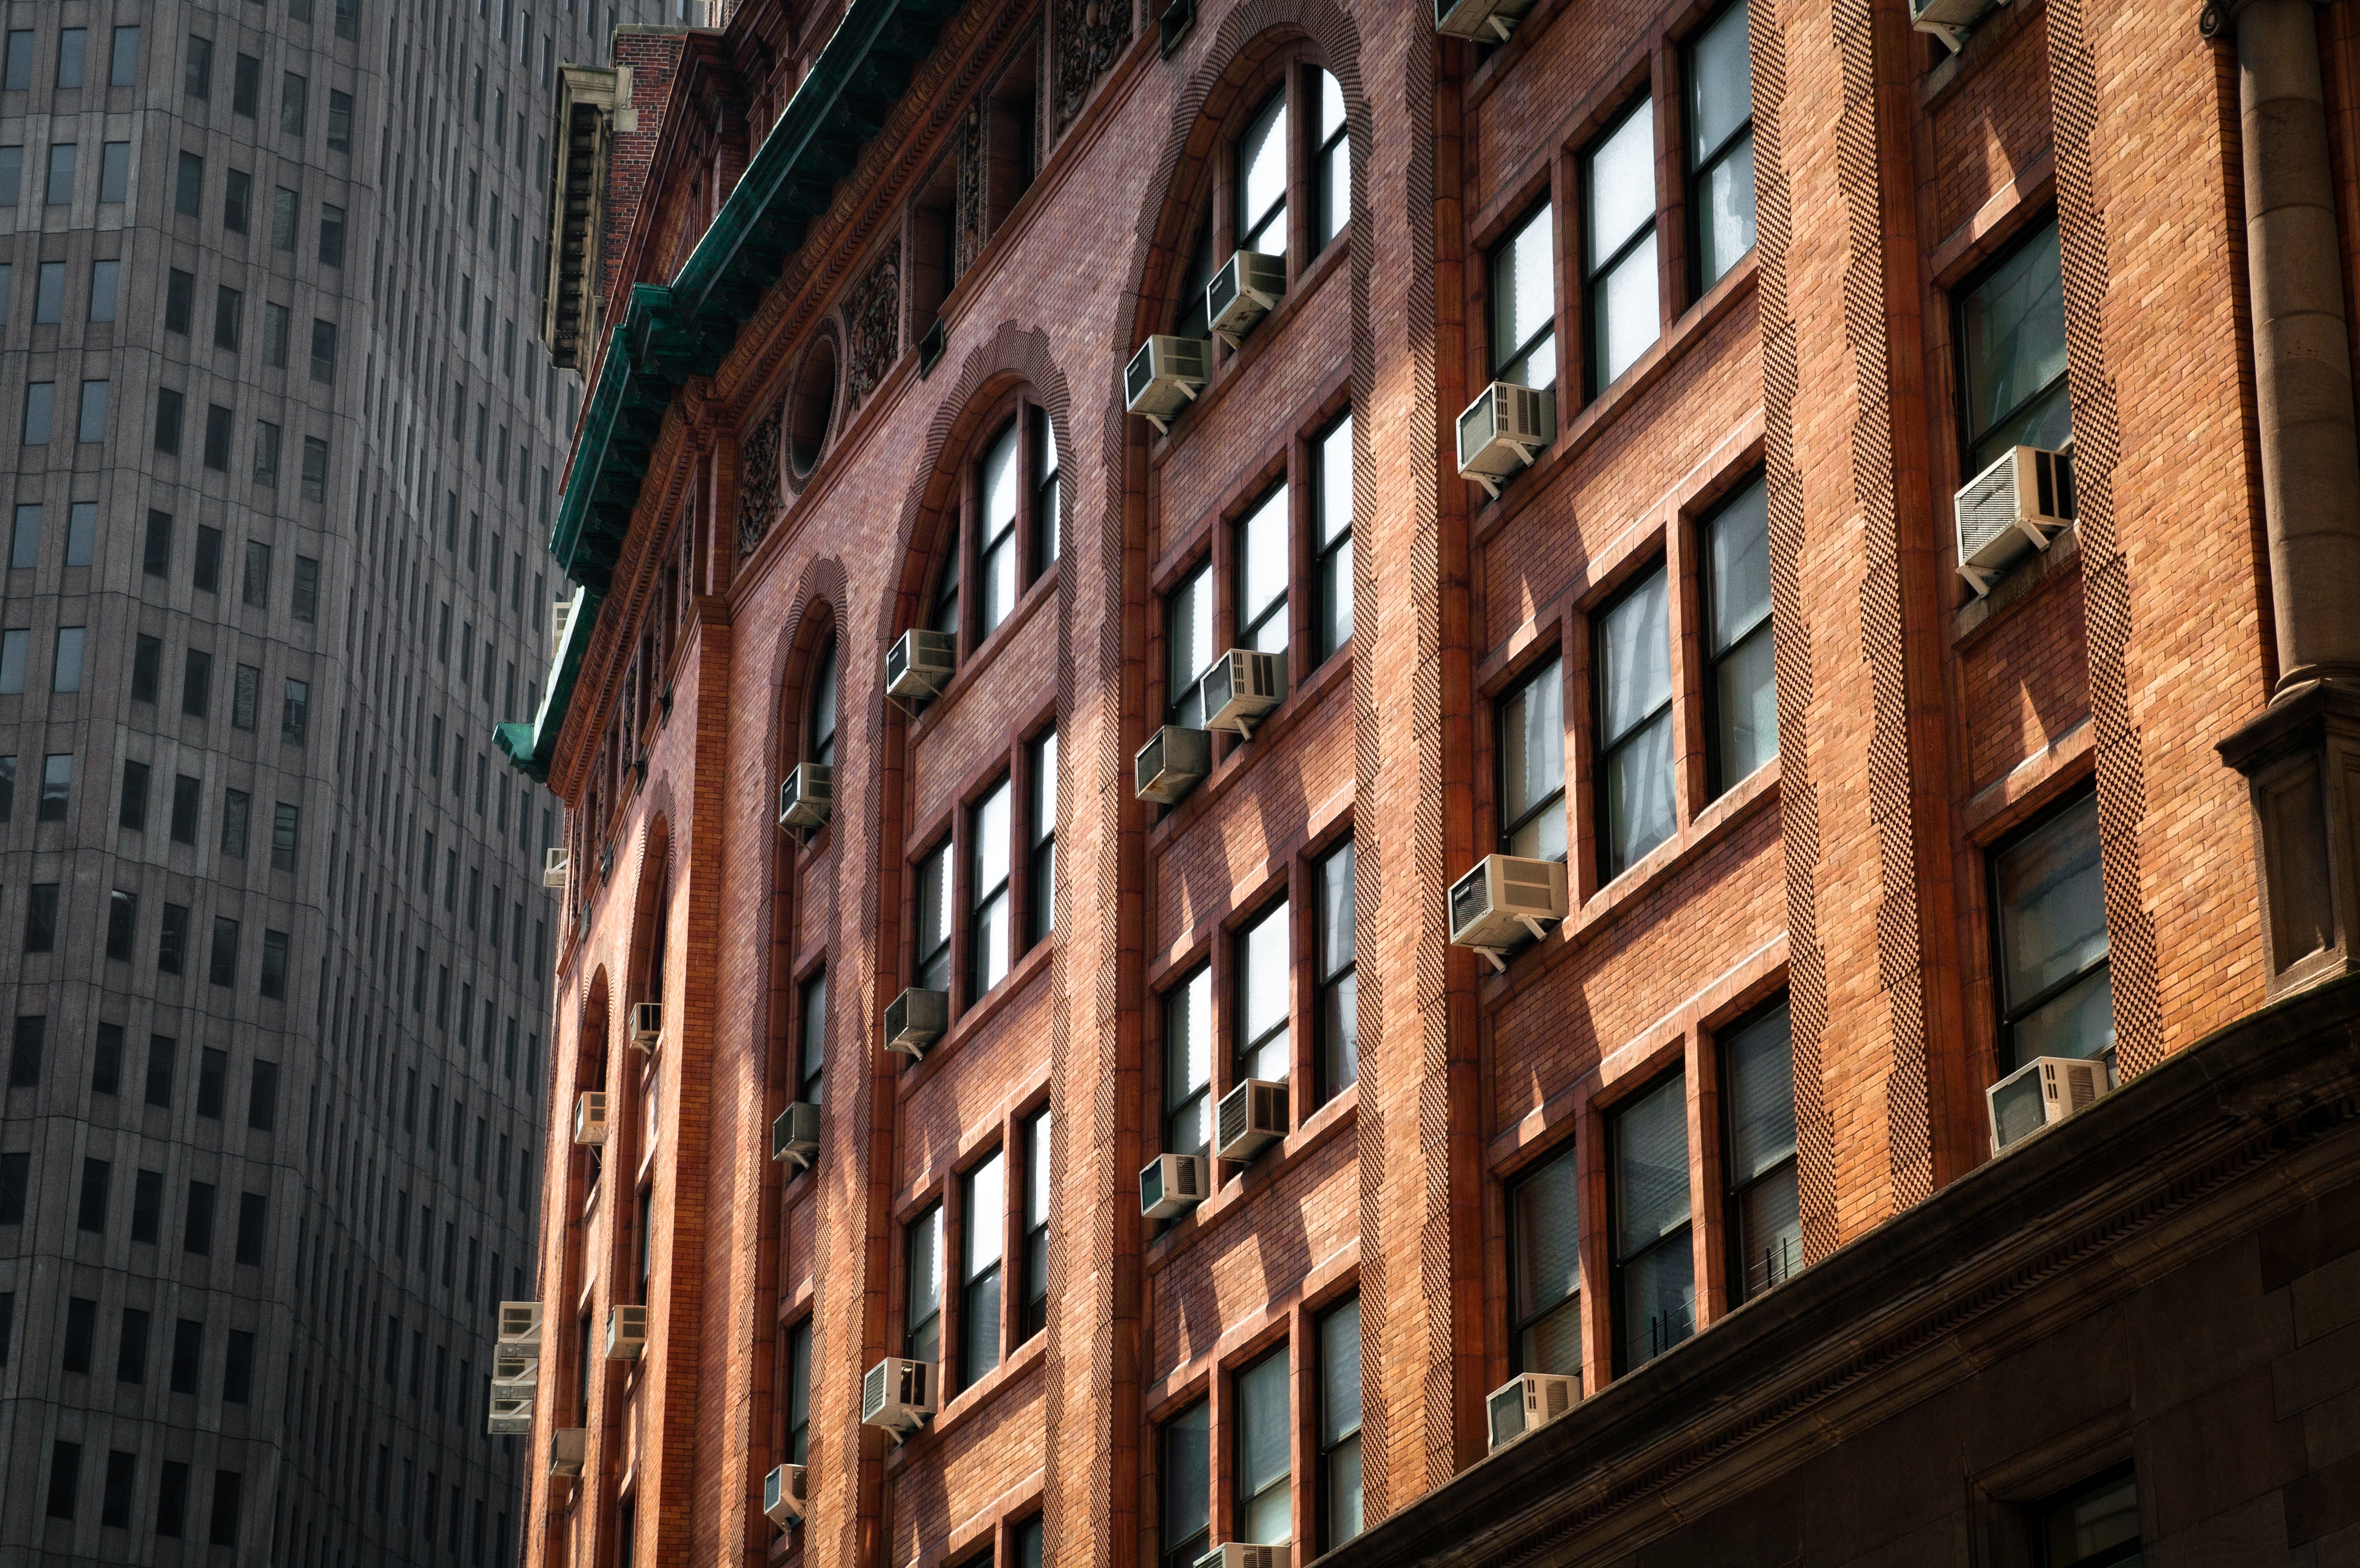
architecture, road, street, alley, city, skyscraper, cityscape, downtown, evening, landmark, facade, brick, shape, metropolis, neighbourhood, urban area, human settlement